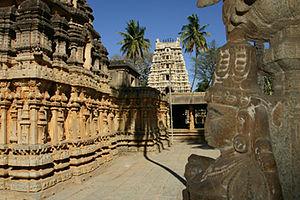
Kolar est une ville indienne située dans le district de Kolar dans l’État du Karnataka. En 2011, sa population était de 138 462 habitants.